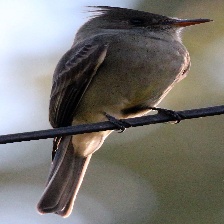
Species: GREATER PEWEE
Scientific name: CONTOPUS PERTINAX